Martin A. Brennan

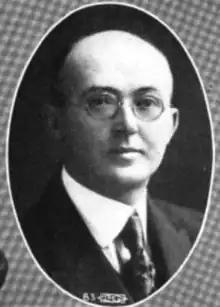

Martin Adlai Brennan (September 21, 1879 – July 4, 1941) was a U.S. Representative from Illinois.